Daryl Caudle

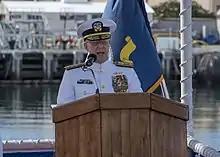
Caudle at the change of command ceremony for Submarine Force, Pacific Fleet, in February 2019.

In August 2019, Caudle became commander, Naval Submarine Forces; commander, Submarine Force Atlantic; and commander, Allied Submarine Command. In these posts he was responsible for providing strategic guidance for the submarine force, commanding all Atlantic-based submarine forces, and serving as the main advisor to NATO on submarine warfare. He was also in that role during the Navy's response to the COVID-19 pandemic. He relinquished command in September 2021.